HMS Bellerophon (1786)

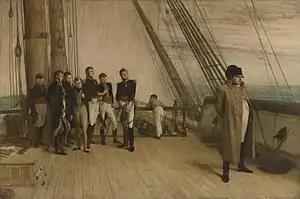
"Napoleon on Board the Bellerophon", exhibited in 1880 by Sir William Quiller Orchardson. Orchardson depicts the morning of 23 July, as Napoleon watches the French shoreline recede. His retinue, from left to right Planat, Montholon, , Las Cases, Savary, Lallemand and Bertrand, look on. In the background, Las Cases's son leans over the rail.

"Bellerophon" was briefly refitted in January 1810, after which she was anchored at the Nore. She then resumed her blockade duties in the North Sea, serving under a succession of commanders. Warren was succeeded by Captain John Halsted on 23 August, and he by Captain Augustus Brine on 5 November. Brine's command lasted until February 1813, during which time "Bellerophon" remained with the North Sea blockading squadron. Captain Edward Hawker took over command on 11 February 1813. On 7 April the flag was flown for the convoy to North America to assemble. Shortly thereafter, "Bellerophon" was joined by Vice-Admiral Sir Richard Goodwin Keats, the newly appointed Governor of Newfoundland and the convoy departed. After picking up a smaller convoy at Torbay the fleet comprised eighty-four vessels, all arriving safely at St. John's, Newfoundland on 31 May.